Multiple endocrine neoplasia

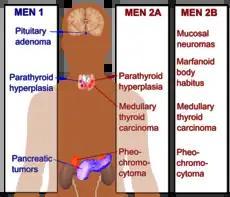

Multiple endocrine neoplasia (abbreviated MEN) is a condition which encompasses several distinct syndromes featuring tumors of endocrine glands, each with its own characteristic pattern. In some cases, the tumors are malignant, in others, benign. Benign or malignant tumors of nonendocrine tissues occur as components of some of these tumor syndromes.